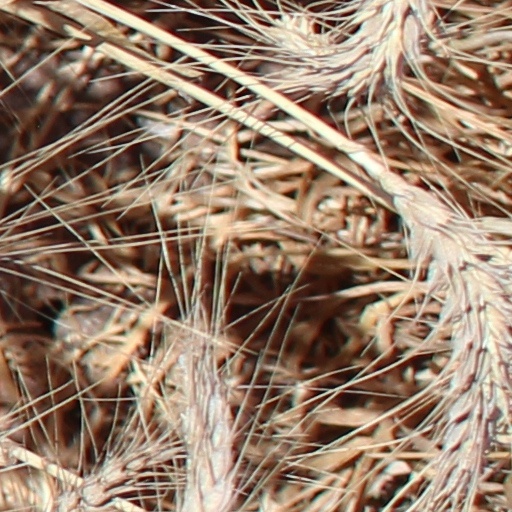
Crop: wheat